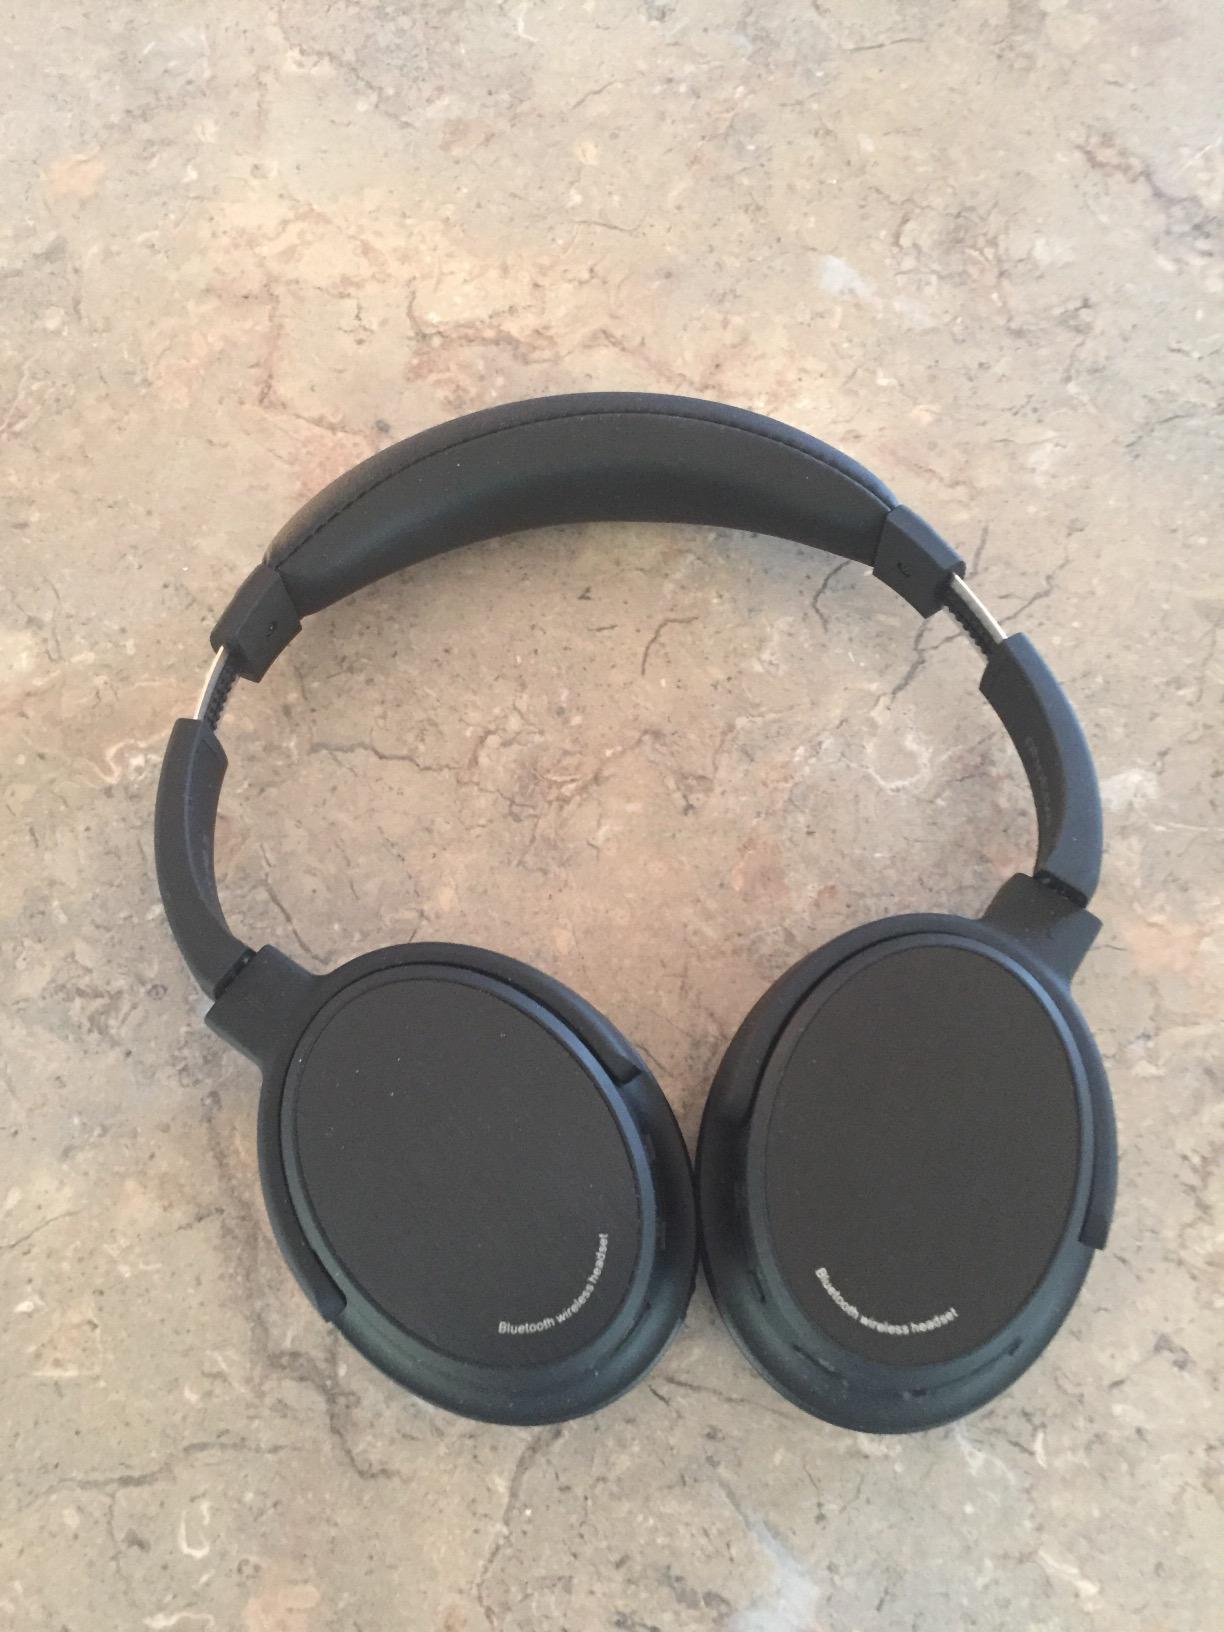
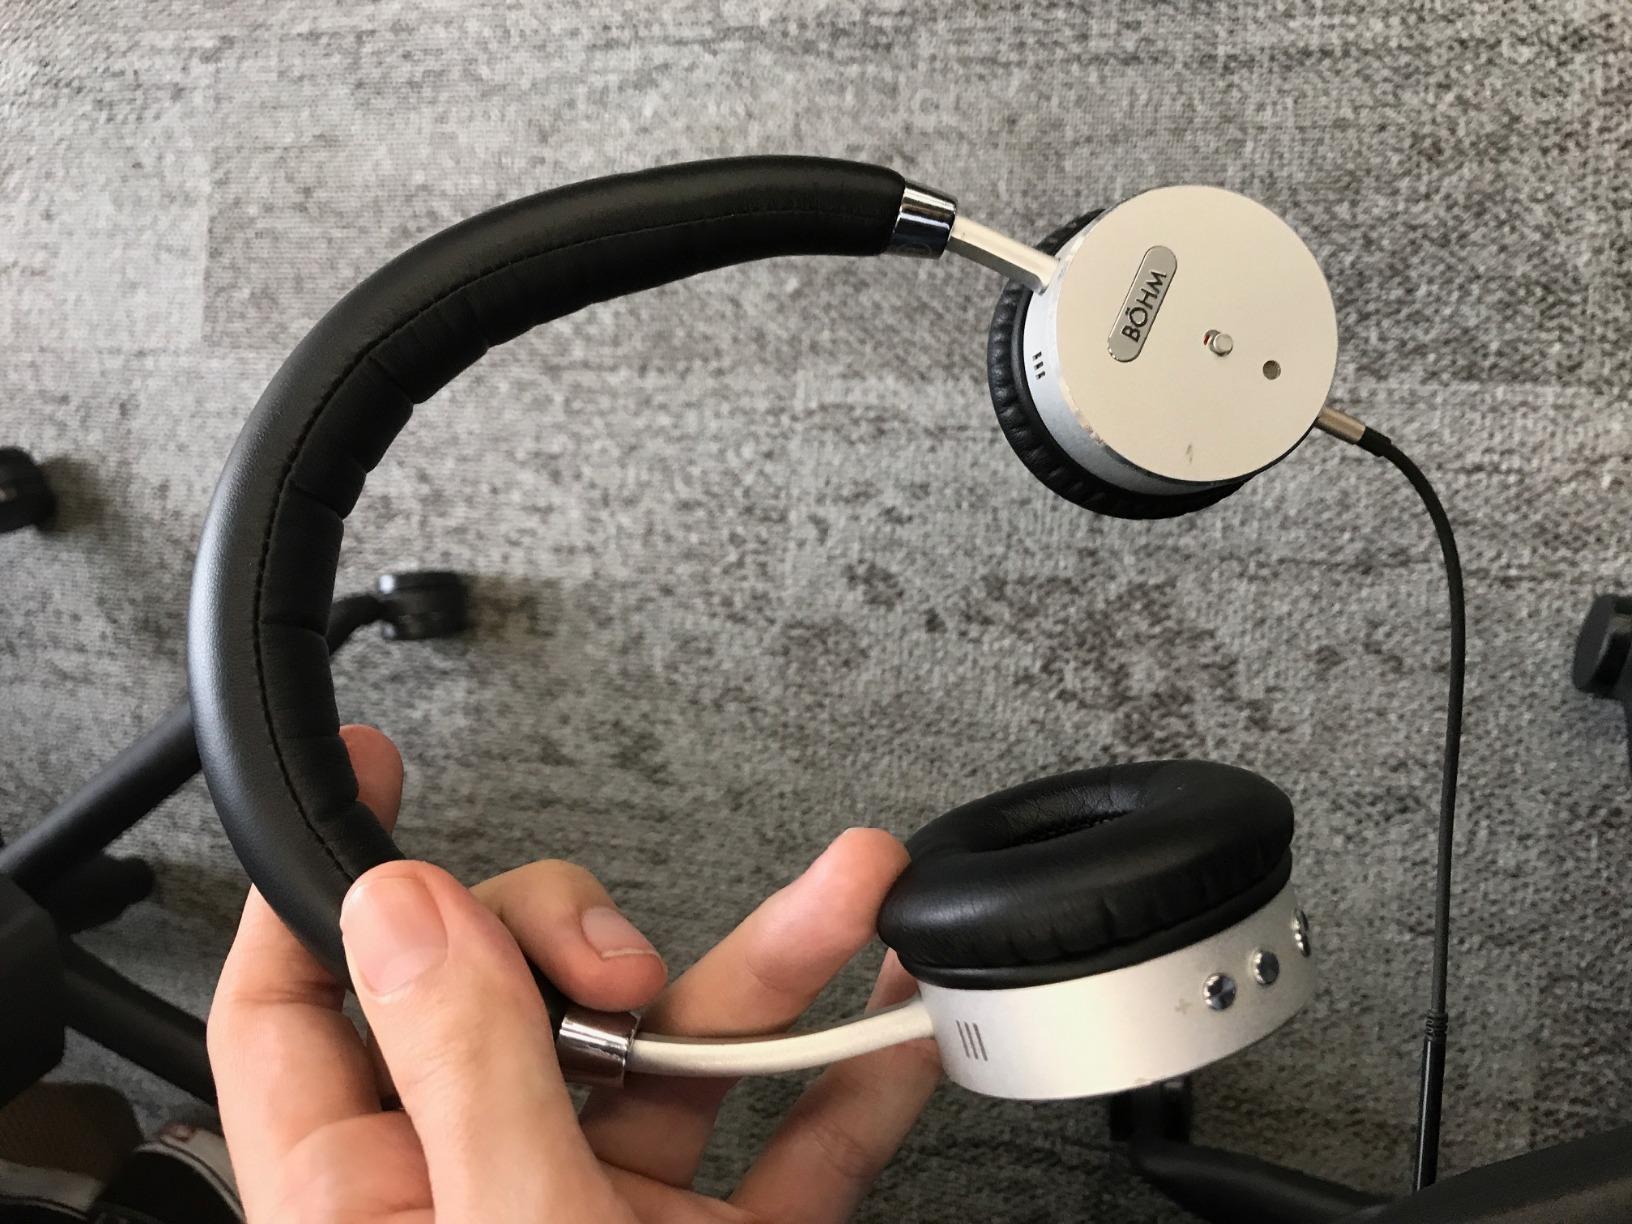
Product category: headphones
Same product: no